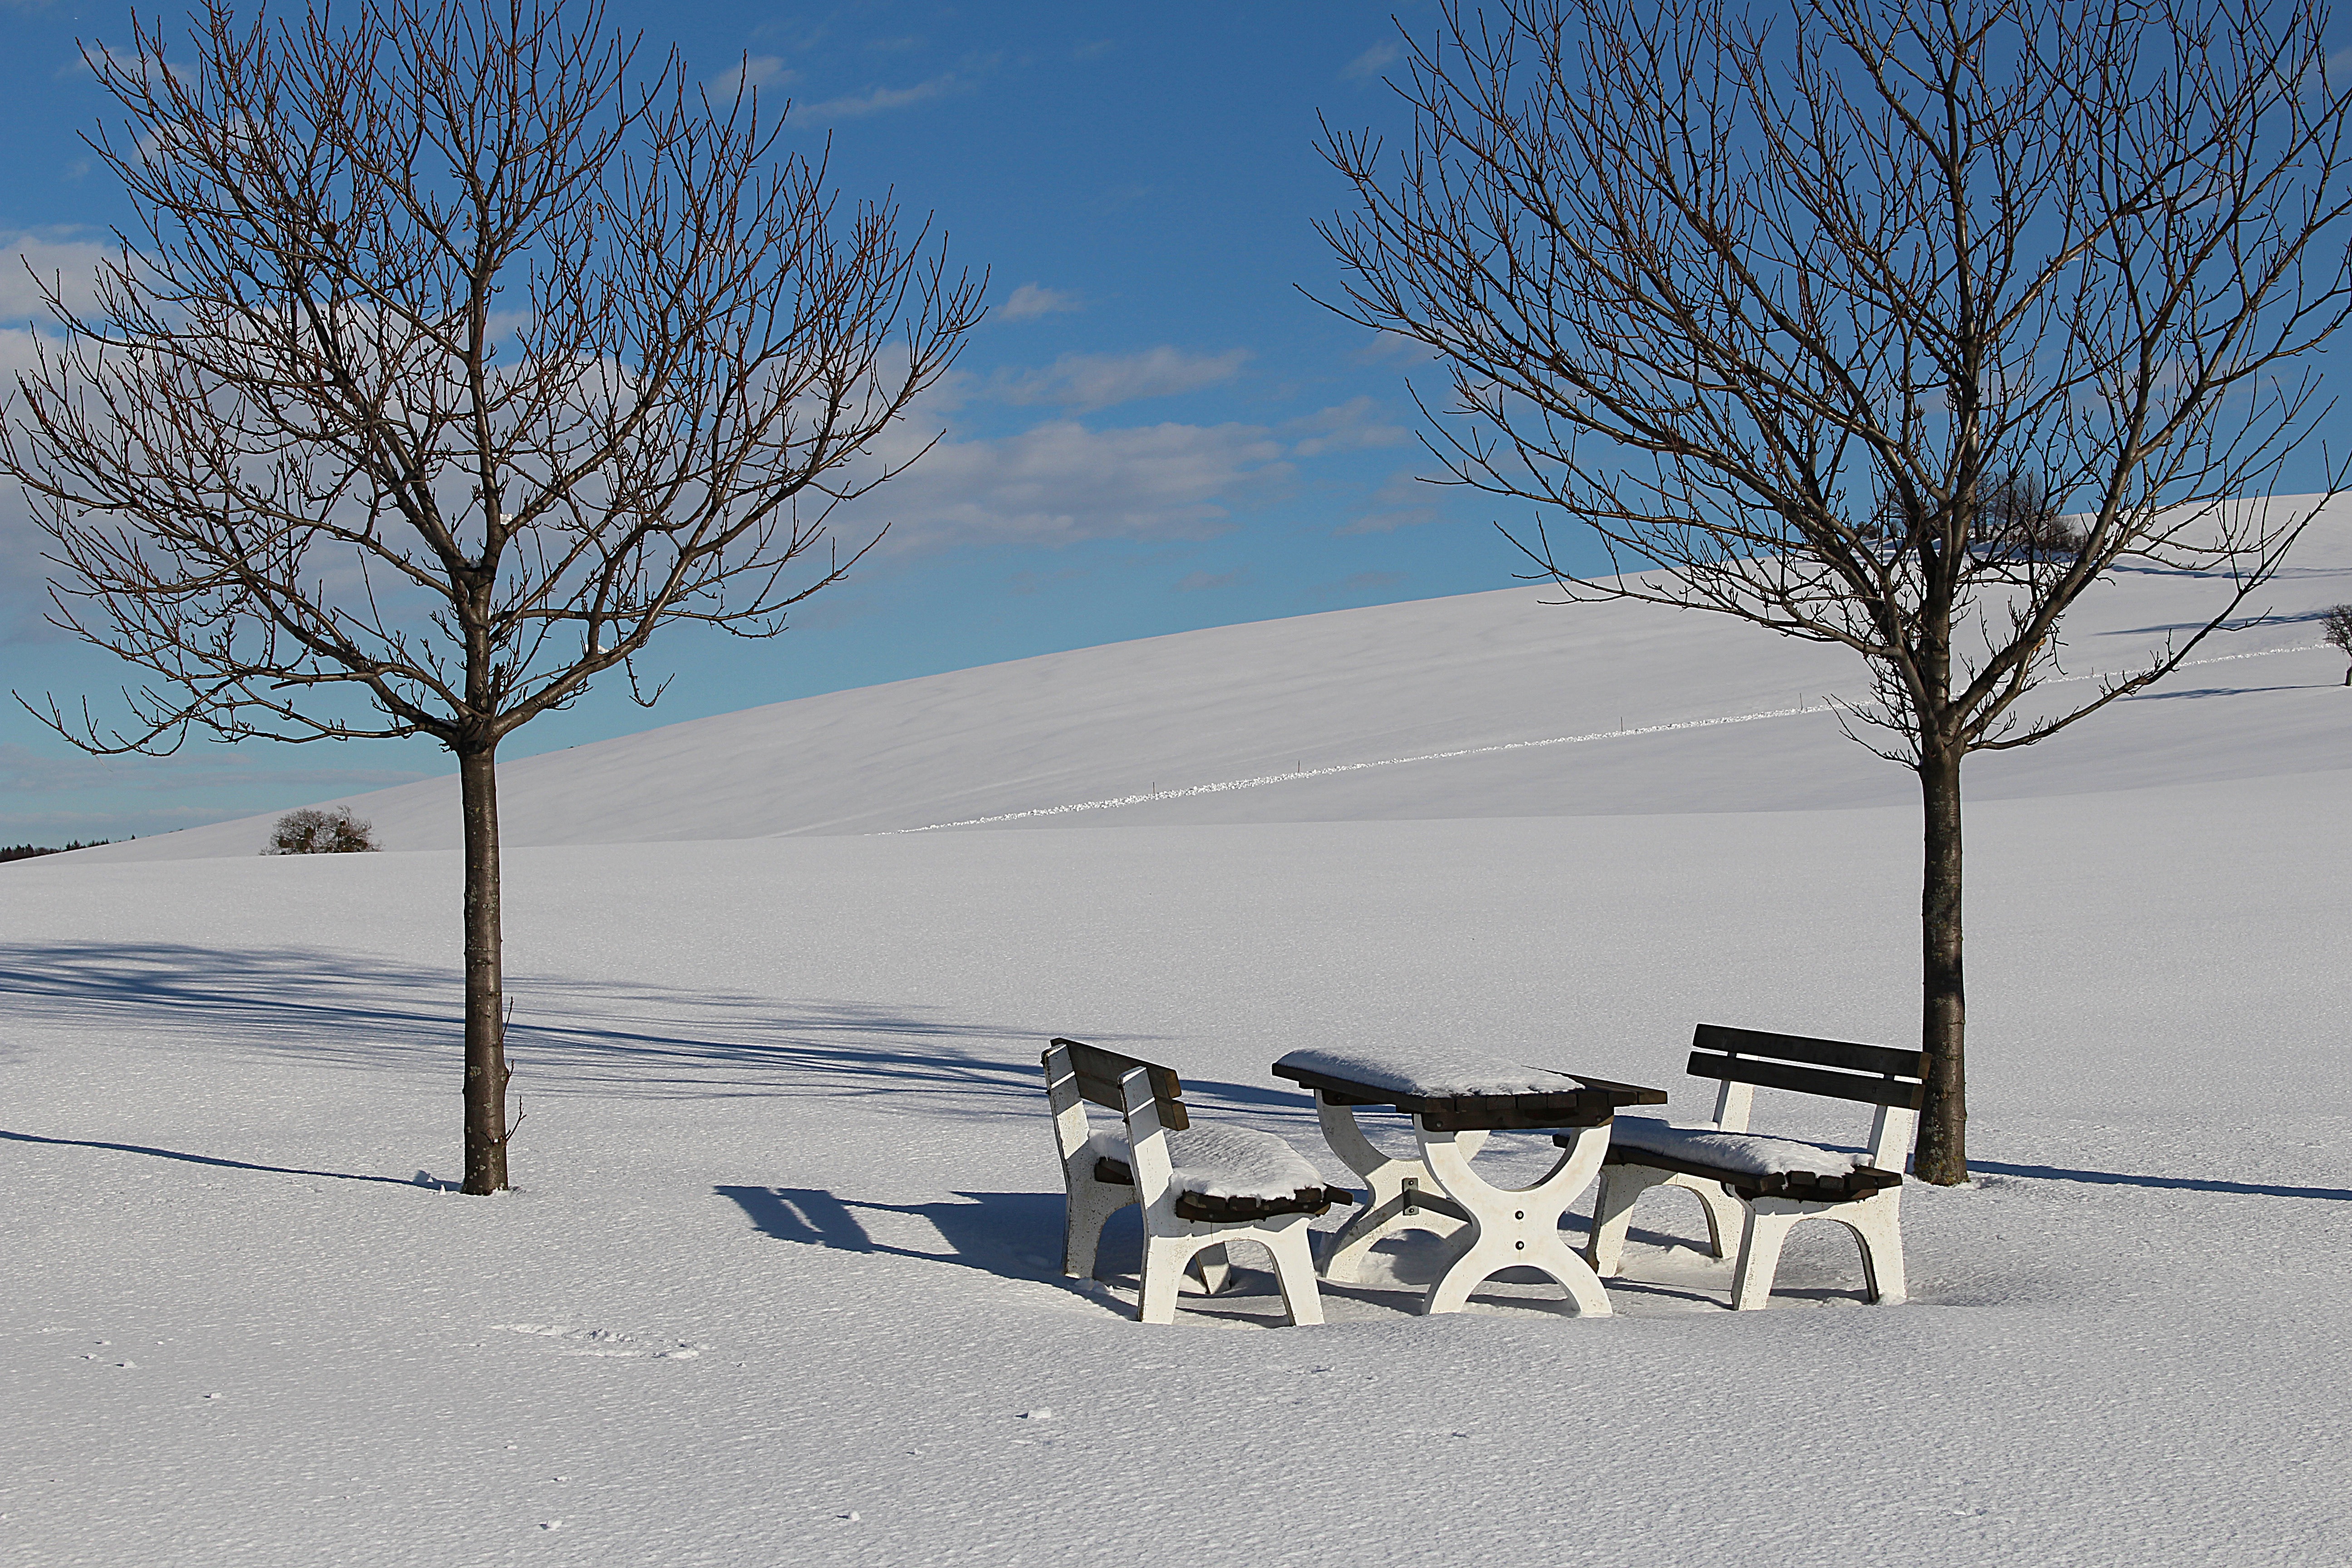
tree, mountain, snow, winter, lake, frost, ice, weather, snowy, season, wintry